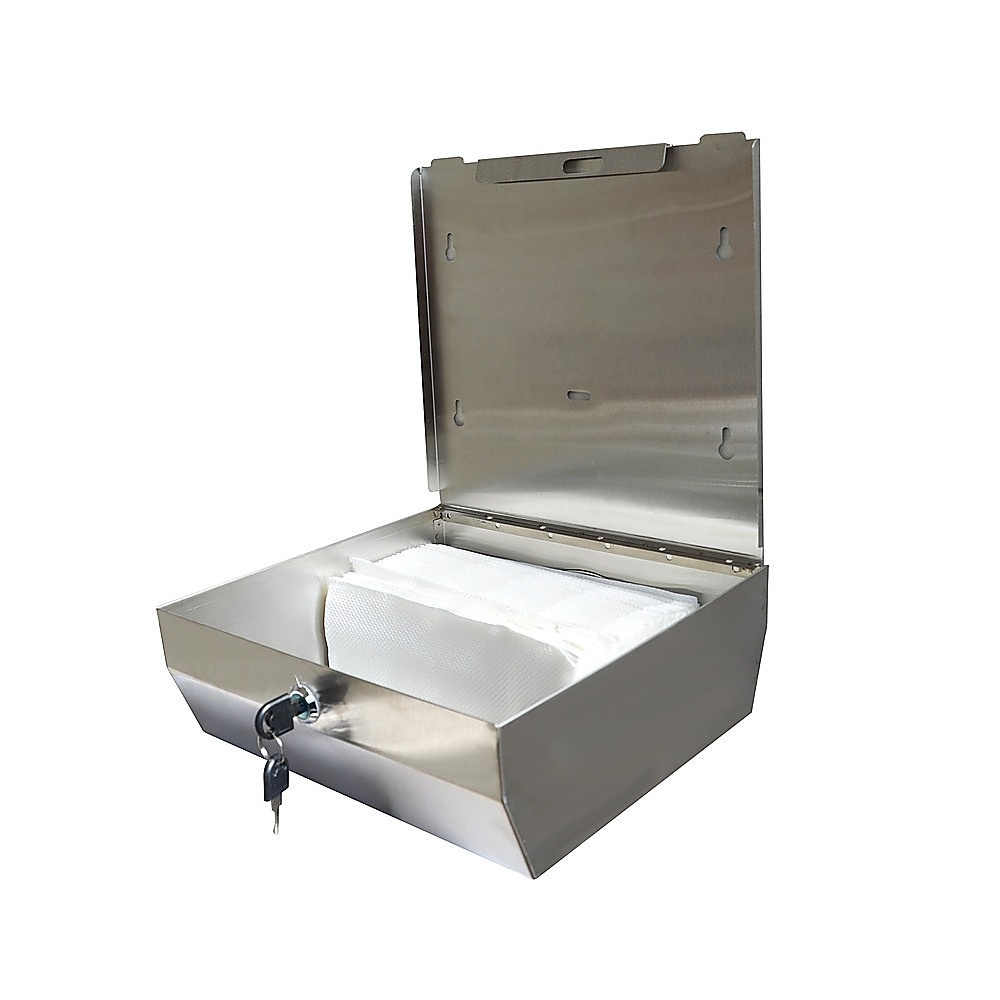
304 Stainless Steel Hand Paper Towel Dispenser Holder Toilet Heavy Duty
This Stainless Steel Hand Paper Towel Dispenser is a great option for your restaurant or business restrooms. It is quick to install and can be mounted on your wall, making it a practical choice for accessorising your bathroom. The simple yet modern design makes it a great bathroom accessory for commercial restrooms and kitchens. And, the durable stainless steel used in this Heavy-Duty Paper Towel Holder ensures that it will hold up to regular use in high-traffic areas. Features: Strong and durable stainless steel Heavy duty Suitable for commercial applications. Easy to install Lock included Wall mount Simple design Item Specifications: Dimensions: 28.5*27*10cm (W*H*D) Will fit paper size of 22.5 x 7.5-15cm Note: COM (change of mind) Return Policy: The product must be unopened and in brand new condition, with the return to be organised by the customer. Once received and verified to be in the condition specified, refund is only of the item value minus 15% restocking fee (not including initial shipping). An additional return charge, which is same cost as that of initial shipping, will be deducted from the refund on returns due to delivery failure caused by customer error. For the health and safety of our staff and other customers, we are unable to accept returns of personal use items.
Brand: Deal Gurus Online
Category: Home & Garden > Kitchen & Dining > Kitchen Tools & Utensils > Kitchen Organizers > Paper Towel Holders & Dispensers > Paper Towel Dispensers